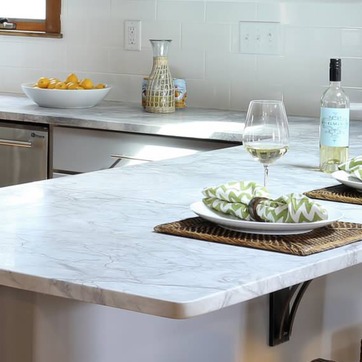
Material: polishedstone